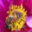
Label: bee